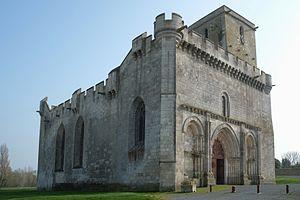
Église Saint-Martin Esnandes Charente-Maritime France
Saint-Martin est le nom de nombreuses églises, en Europe et en Amérique latine. Cet article en recense un certain nombre.
L'église Saint-Martin est une église catholique située à Esnandes, en France.
Esnandes est une commune du Sud-Ouest de la France située dans le département de la Charente-Maritime.